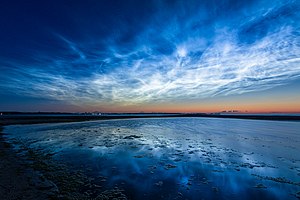
Lysende natsky
Lysende natskyer.
Lysende natskyer er et atmosfærisk fænomen der forekommer i dybt tusmørke. De iagttages oftest i sommermånederne på nordlige og sydlige breddegrader mellem 50° og 70°.